NBPF1

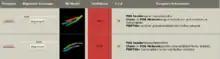
Predicted Structure of Stat-1 and Stat3b-like DNA binding domains in NBPF1 using Phyre2

The NBPF1 protein is also found to be disrupted by a chromosomal translocation between chromosomes 1 and 17 with in some cases of human neuroblastoma. Additional studies show that NBPF1 is possibly a tumor suppressor gene because adding it to cell cultures lowers the incidence of foci formation. Additionally, NBPF1 contains three coiled coil structures are commonly involved in oligomerization with other proteins. Based on the interactions listed above, NBPF1 is shown to interact with the coiled coil domain of CBY1, which represses Wnt signaling. Aberrant Wnt signaling in the brain is a common cause of tumor growth and drug resistance in neuroblastomas, further suggesting that NBPF1 could act as a tumor suppressor gene in the brain if it directly affects this pathway.